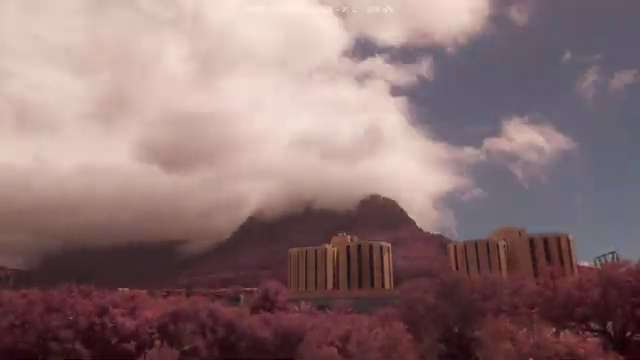
Fire: no
Smoke: no